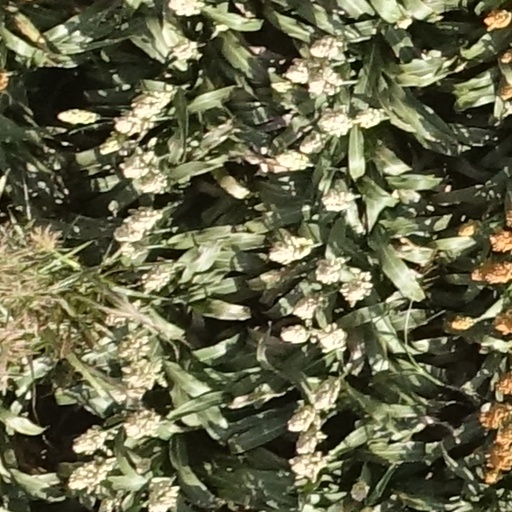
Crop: sorghum